Lesothosaurus

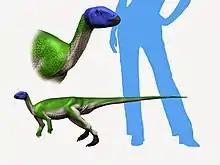
Life restoration (reconstructed without filaments) and size compared to a human

Due to the great quantity and quality of specimens known from "Lesothosaurus", information about its anatomy is known in detail. "Lesothosaurus" was a lightly built, bipedal animal that varied between 1 (3.3 ft) to 2 meters (6.6 ft) long. It was one of the earliest ornithischians. Its long slender legs, small arms with hands that would not have been able to grasp properly, and slender tail all suggest that it was a fast runner. Like all ornithischians, the tips of "Lesothosaurus" upper and lower jaws were horny, forming a beaklike structure. Behind the beak were leaf-shaped teeth that lined the jaws. The teeth of the premaxillae (six per side) are more slender and curved than the maxillary teeth. Analysis of its teeth has shown that "Lesothosaurus" sliced up its food with its beak and was not able to chew its food. Studies of the tooth wear have shown much less abrasion on the teeth than would be expected of a plant-eater feeding mainly on tough, arid-climate plants, and concluded that "Lesothosaurus" was probably an opportunistic omnivore, feeding primarily on small animals during seasons when softer plants were not available.